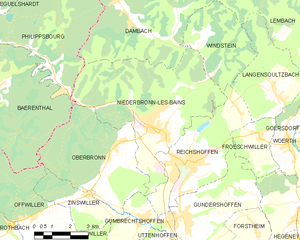
Carte des communes françaises